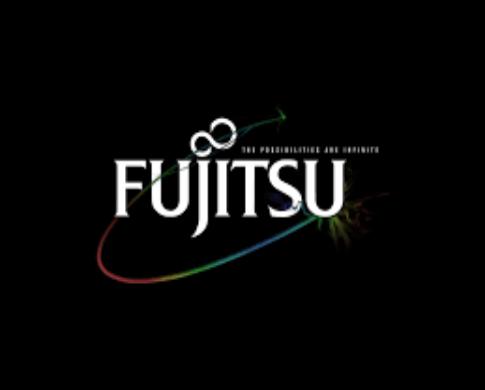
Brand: Fujitsu Siemens
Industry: Electronic